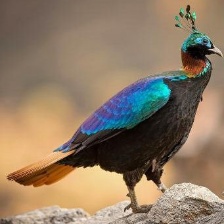
Species: HIMALAYAN MONAL
Scientific name: LOPHOPHORUS IMPEJANUS